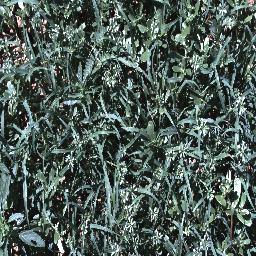
Label: negative